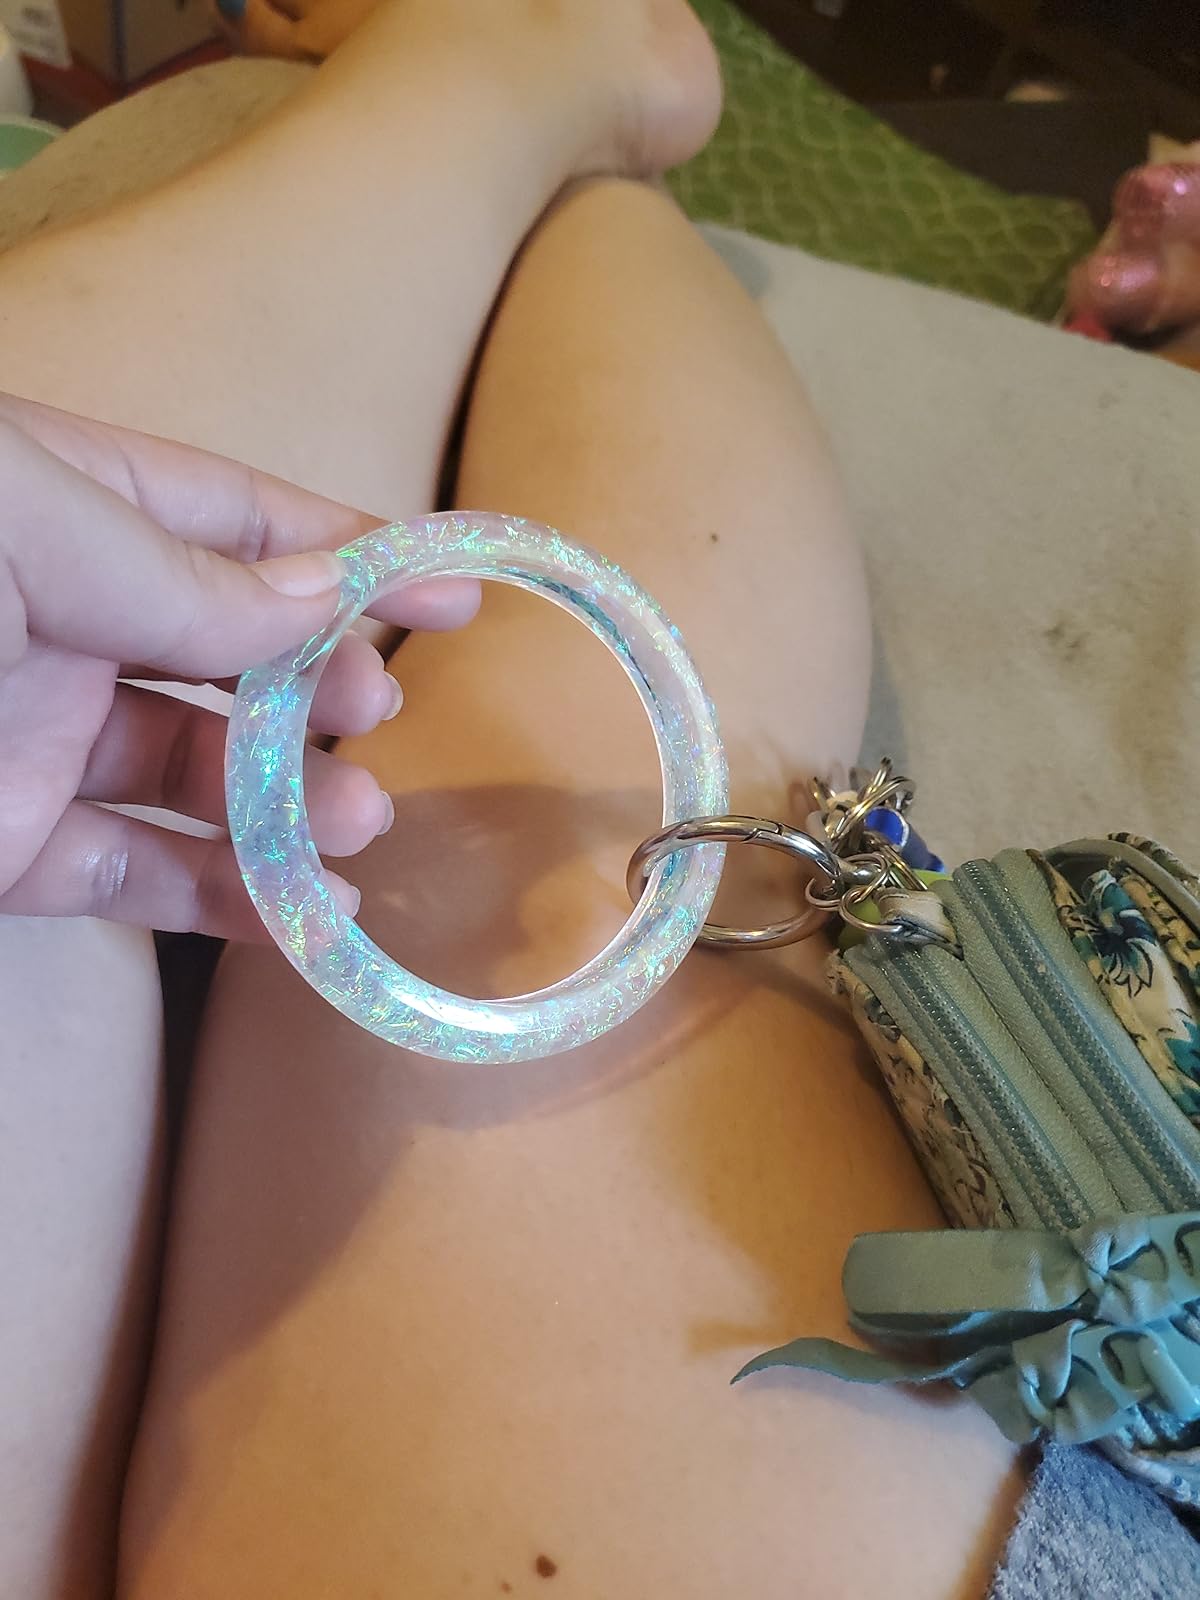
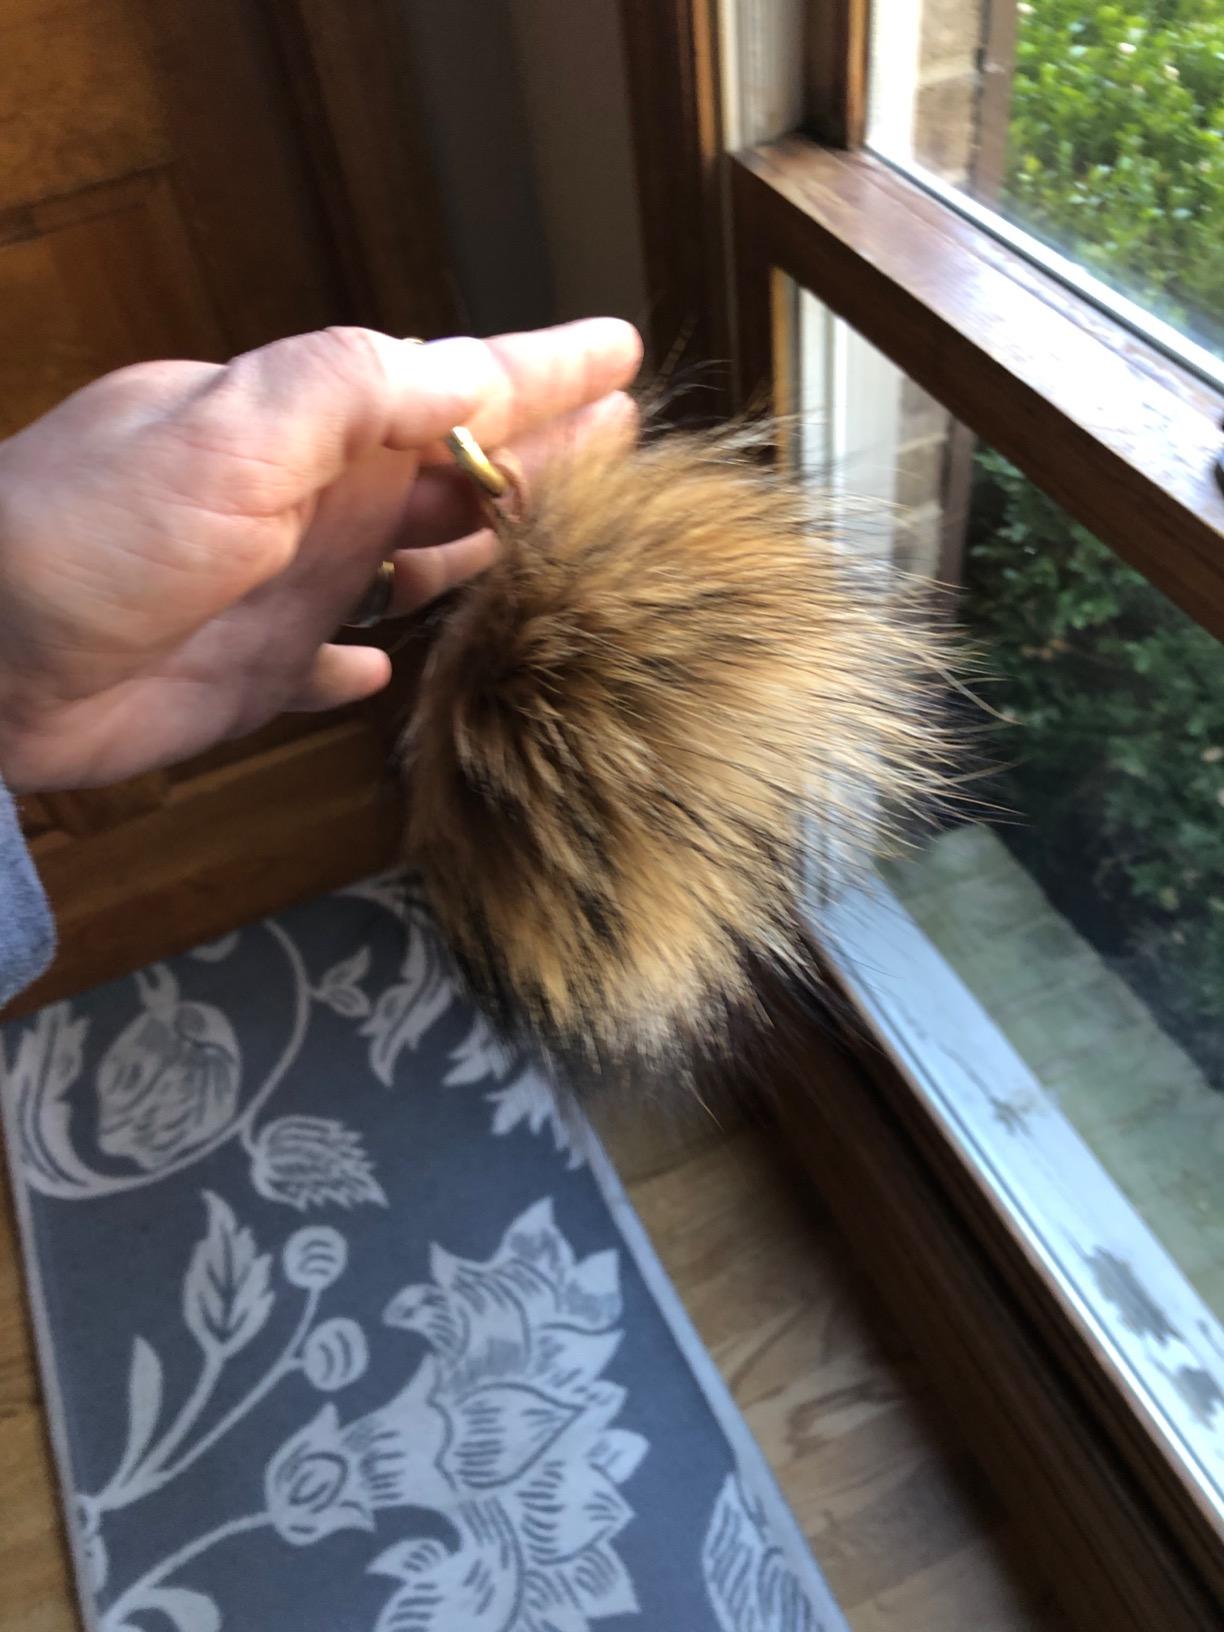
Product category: accessories_keychain
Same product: no